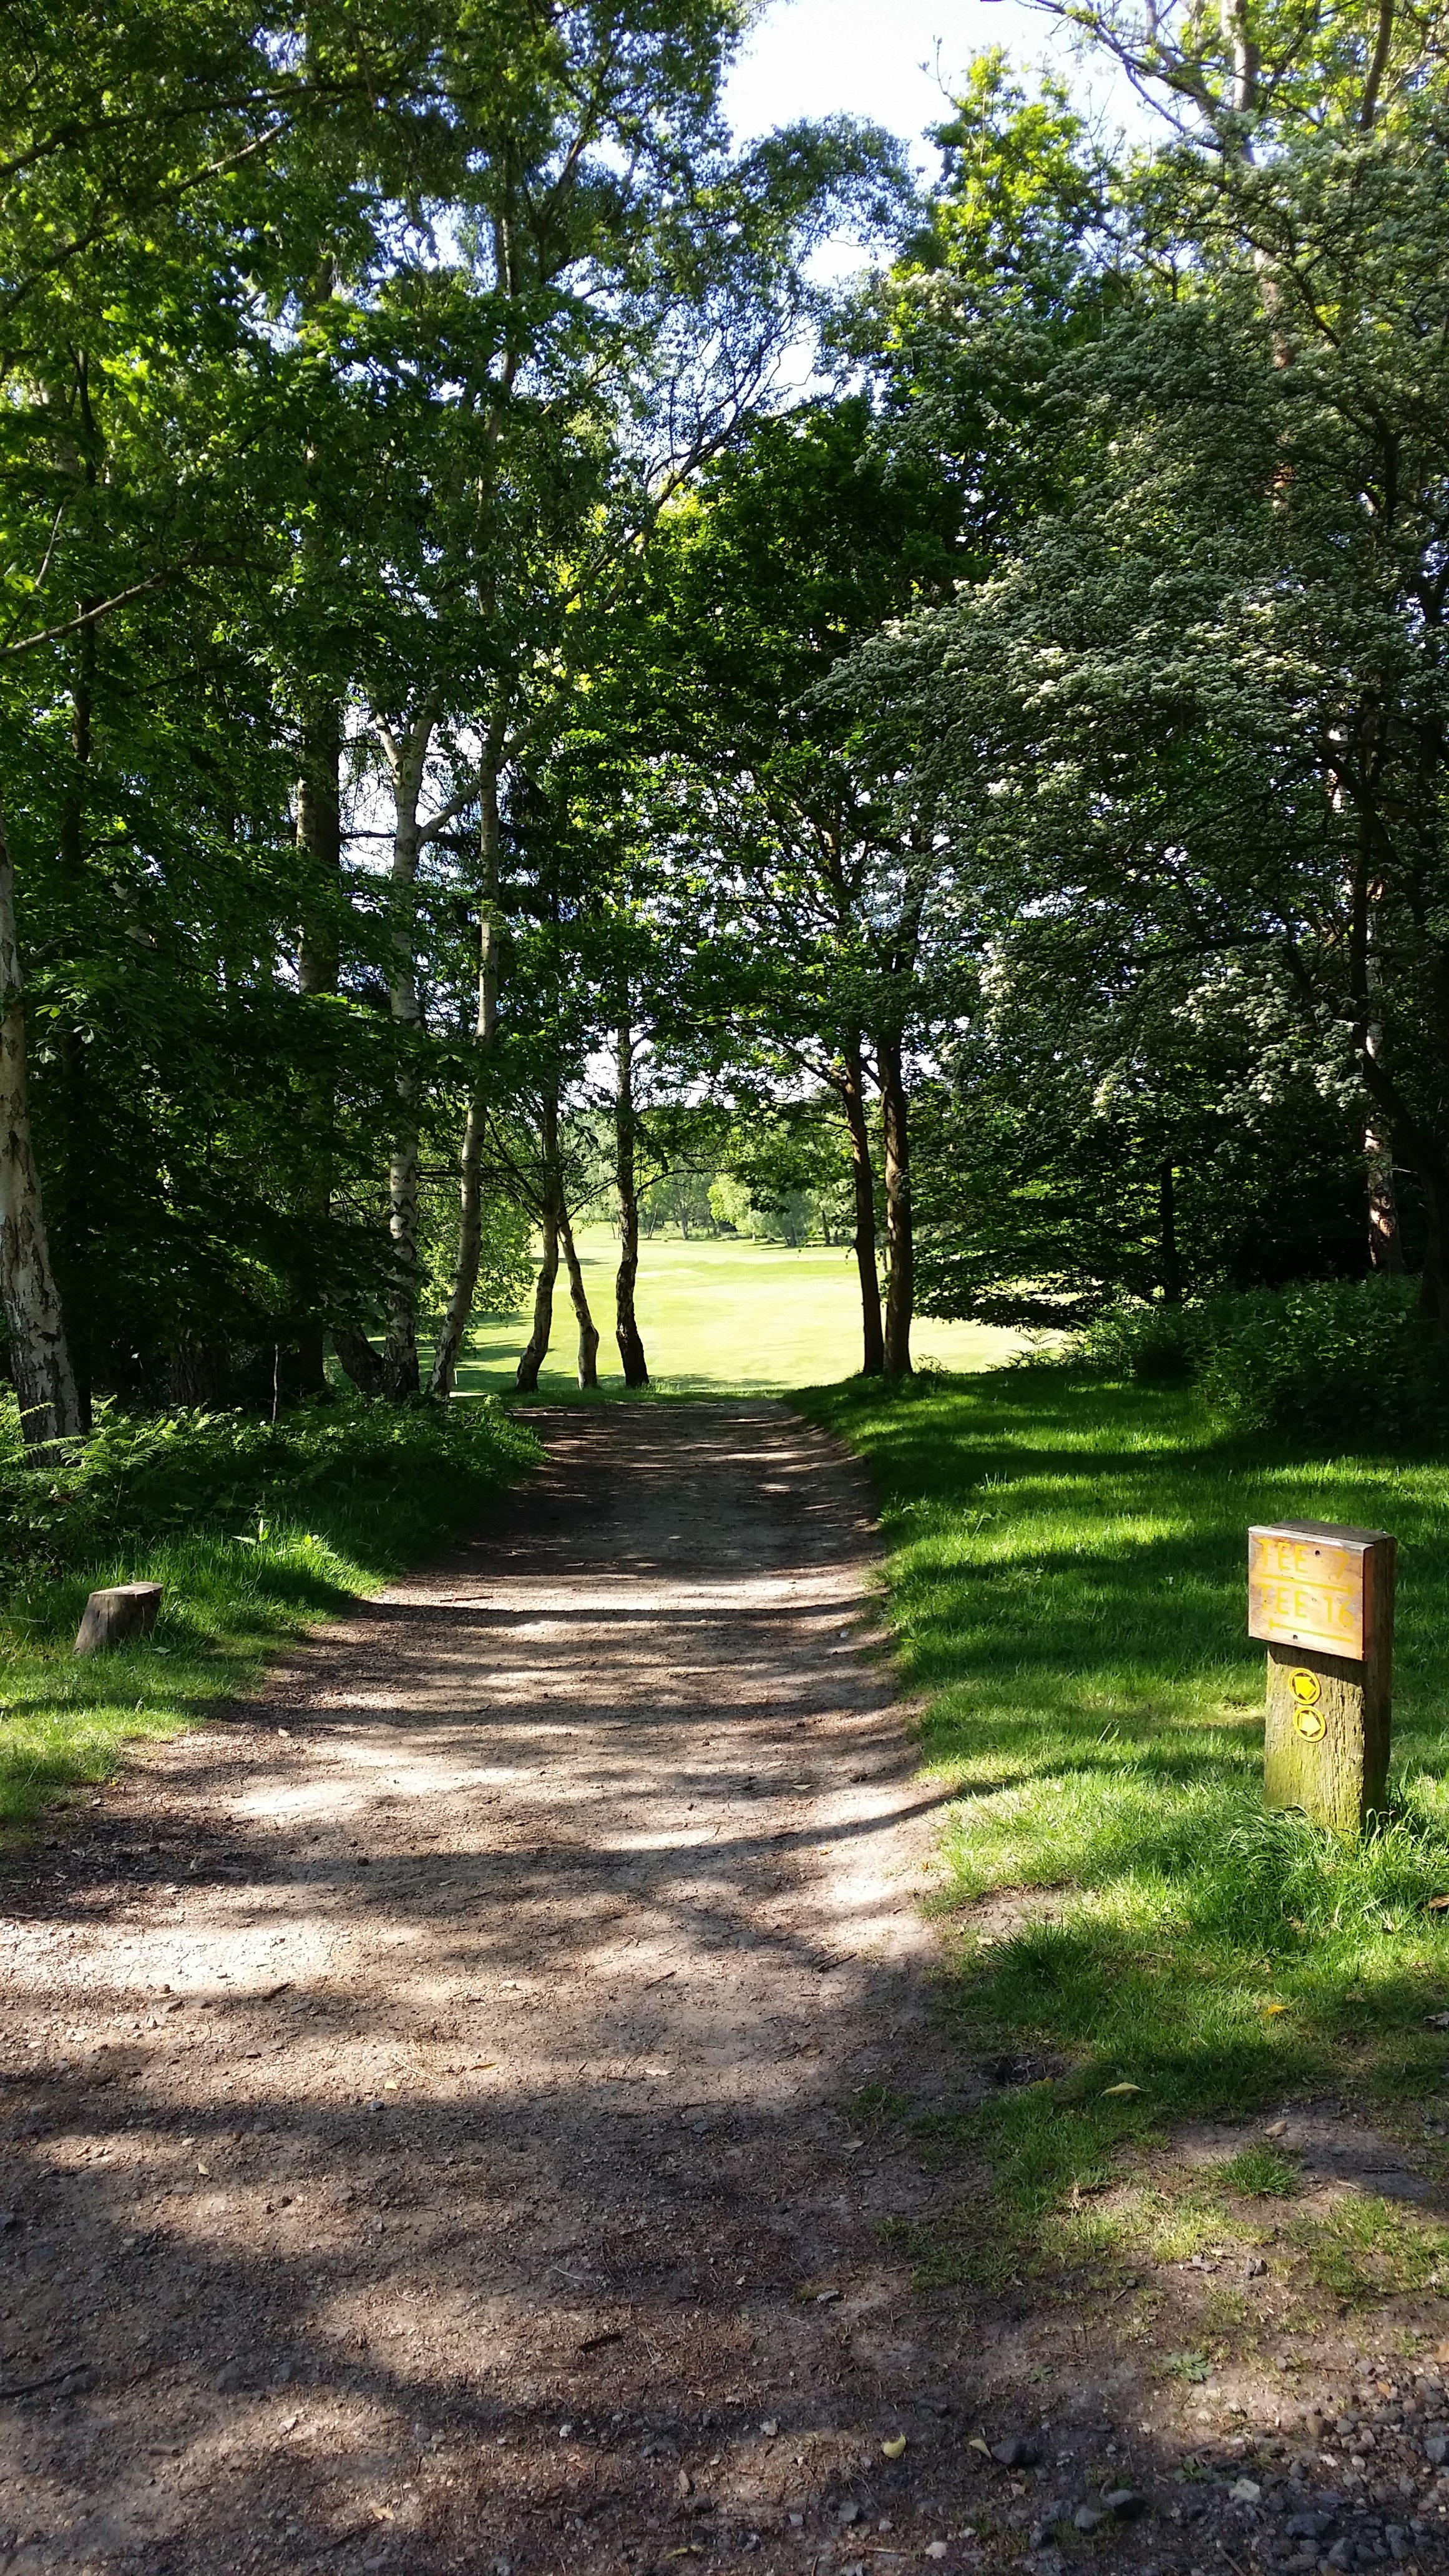
landscape, tree, forest, grass, outdoor, trail, lawn, meadow, leaf, view, summer, green, scenic, flag, autumn, park, backyard, garden, golf, golf course, golfing, sunny, estate, woodland, fairway, yard, golfer, woody plant